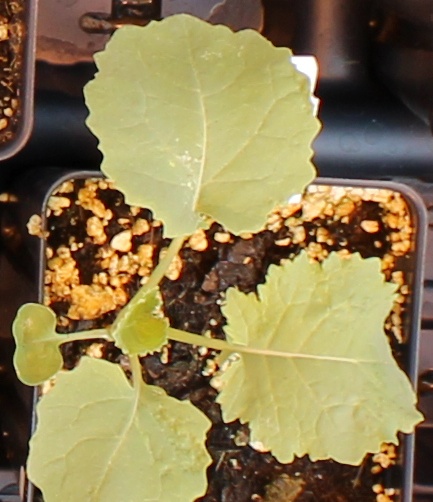
Label: Canola